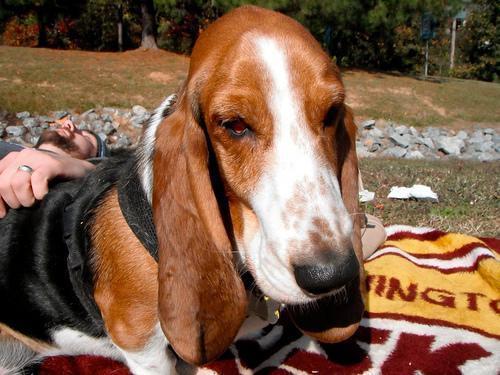
basset hound